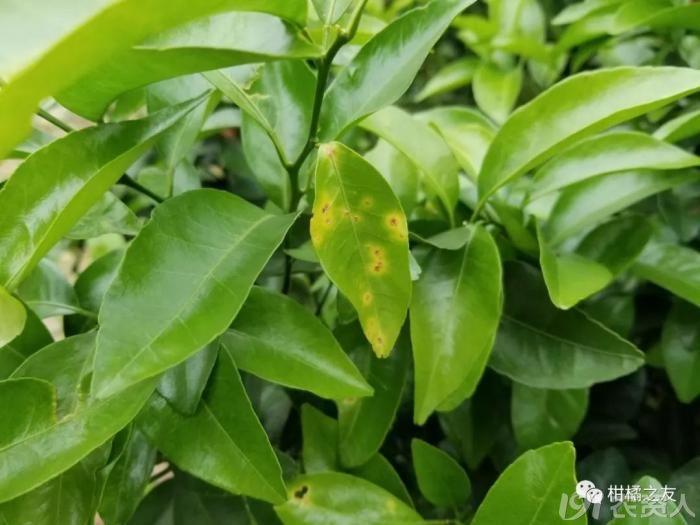
Plant: Citrus
Disease: citrus canker